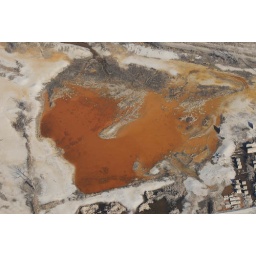
Acid rock drainage colors a body of water reddish-orange near Treece, Ks., rendering the water toxic and lifeless.